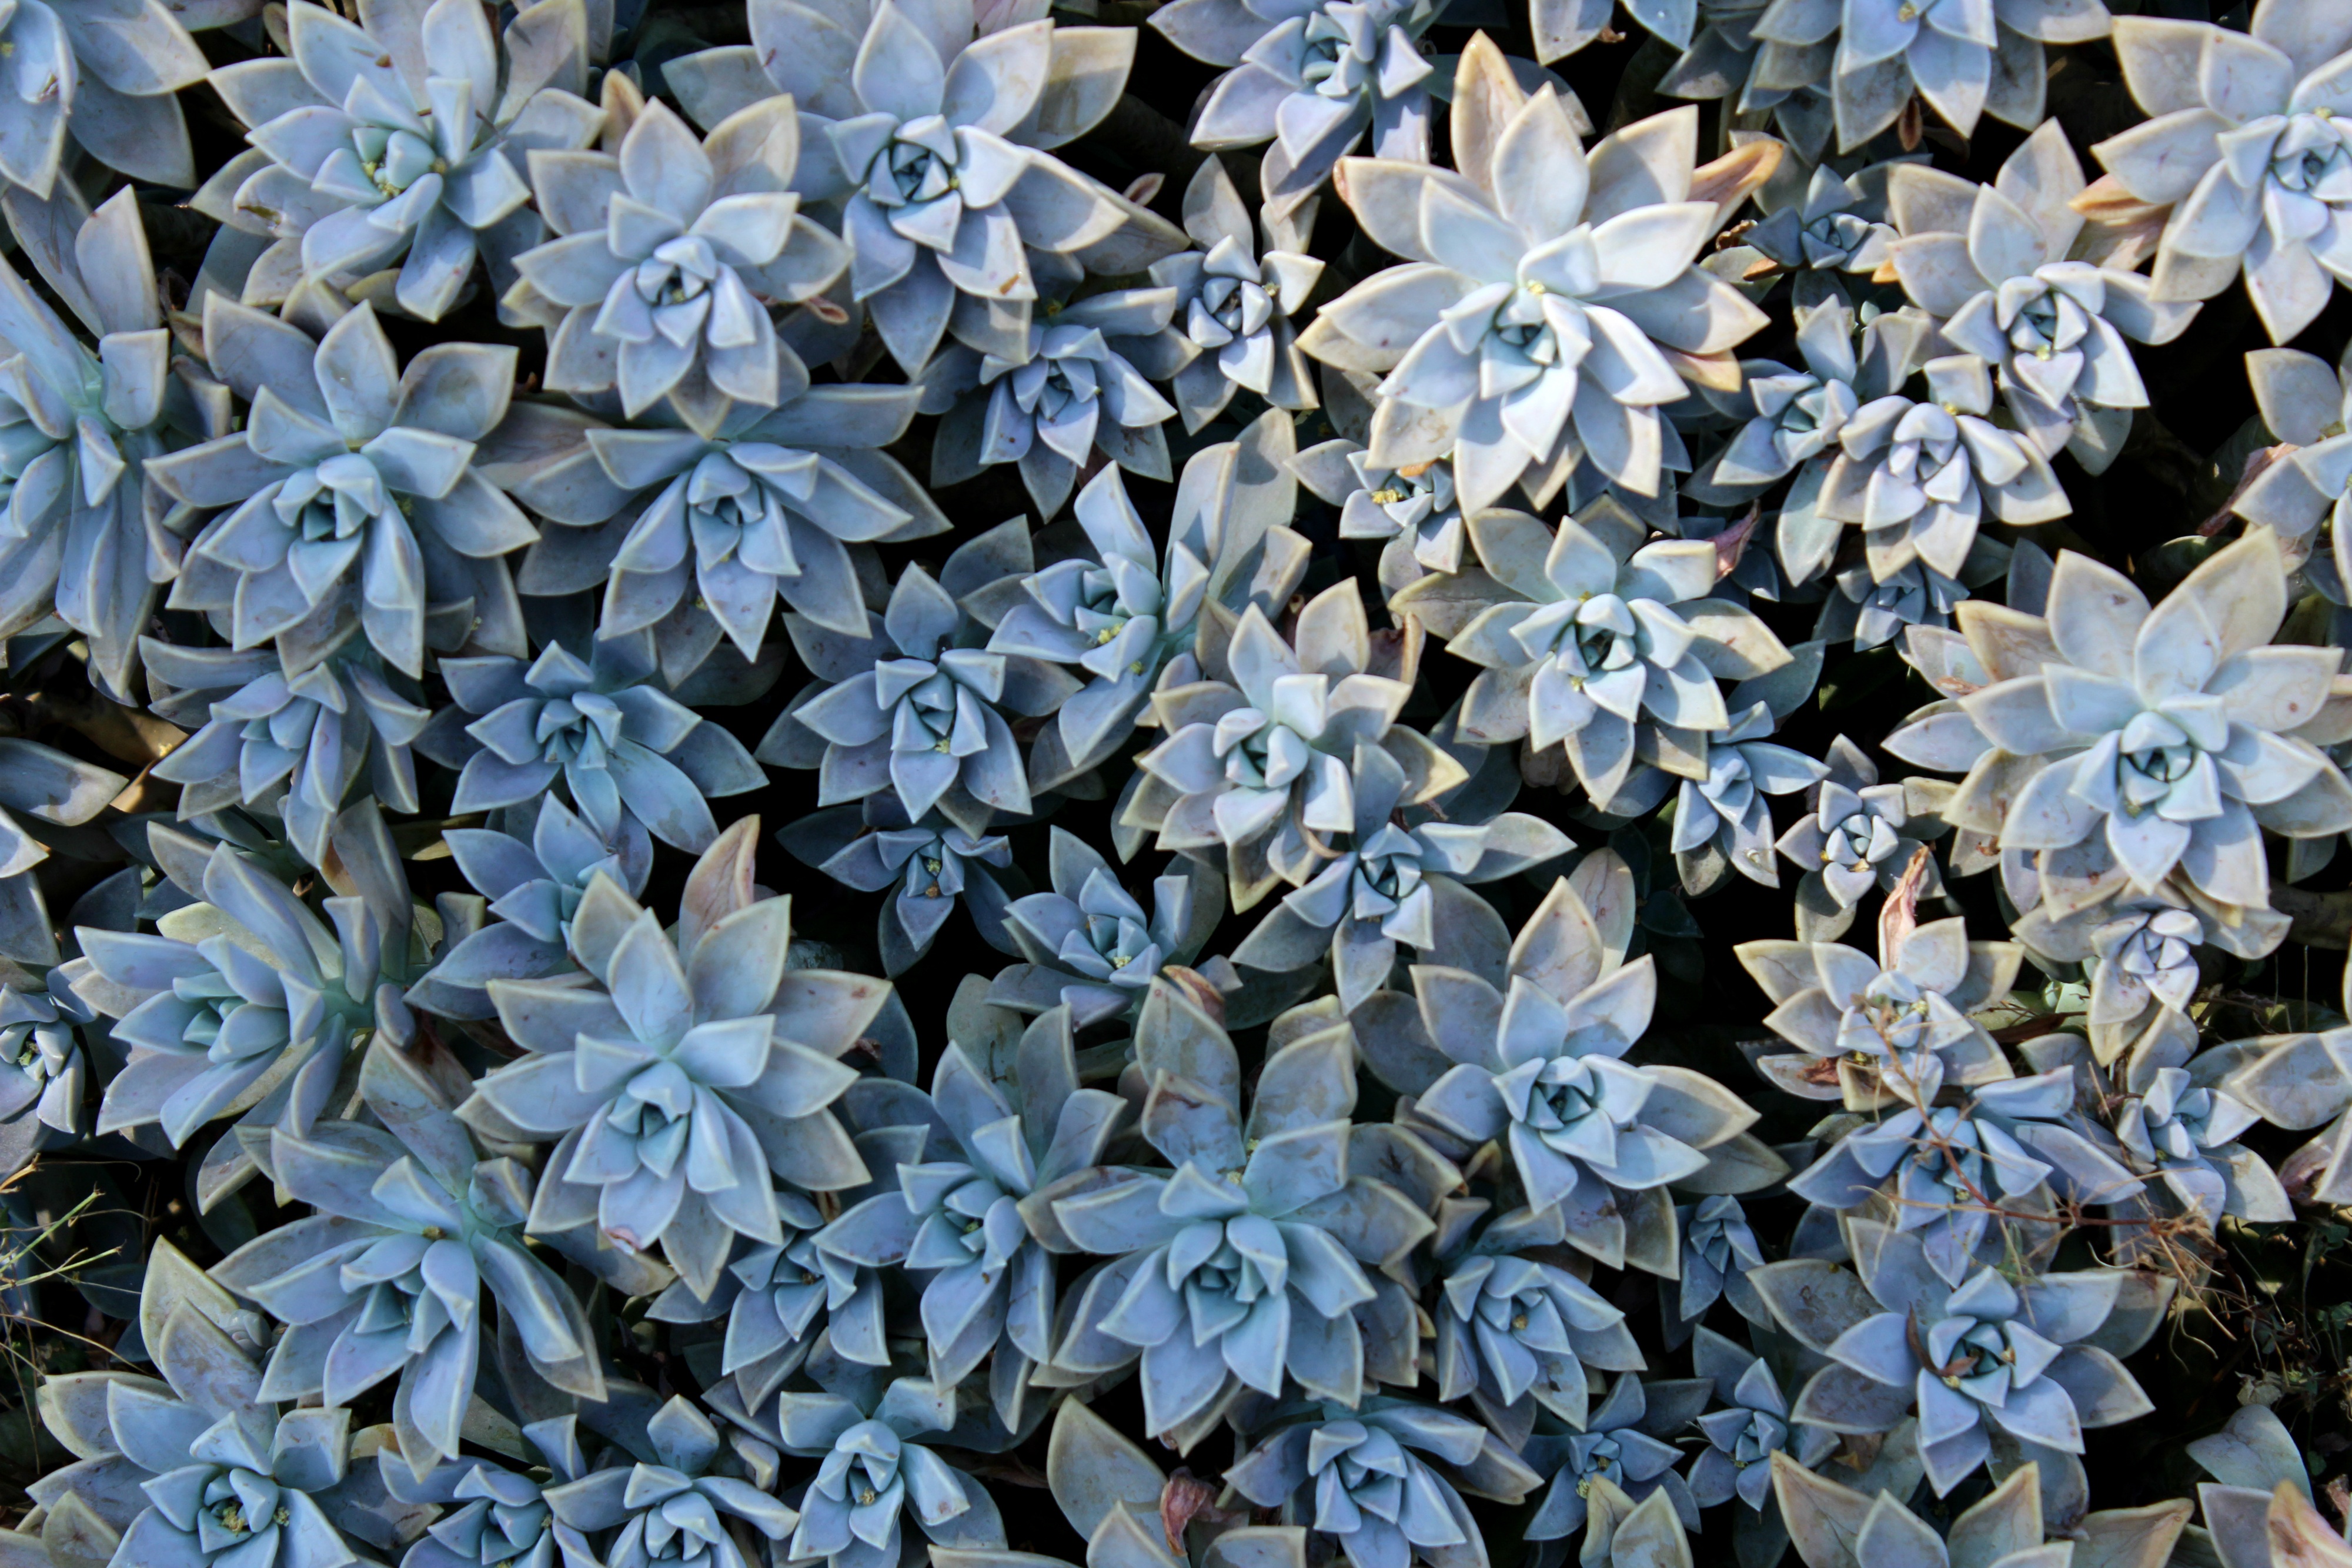
plant, flower, petal, herb, botany, blue, garden, flora, botanical, plants, art, jasmine, flowering plant, land plant, blue plant